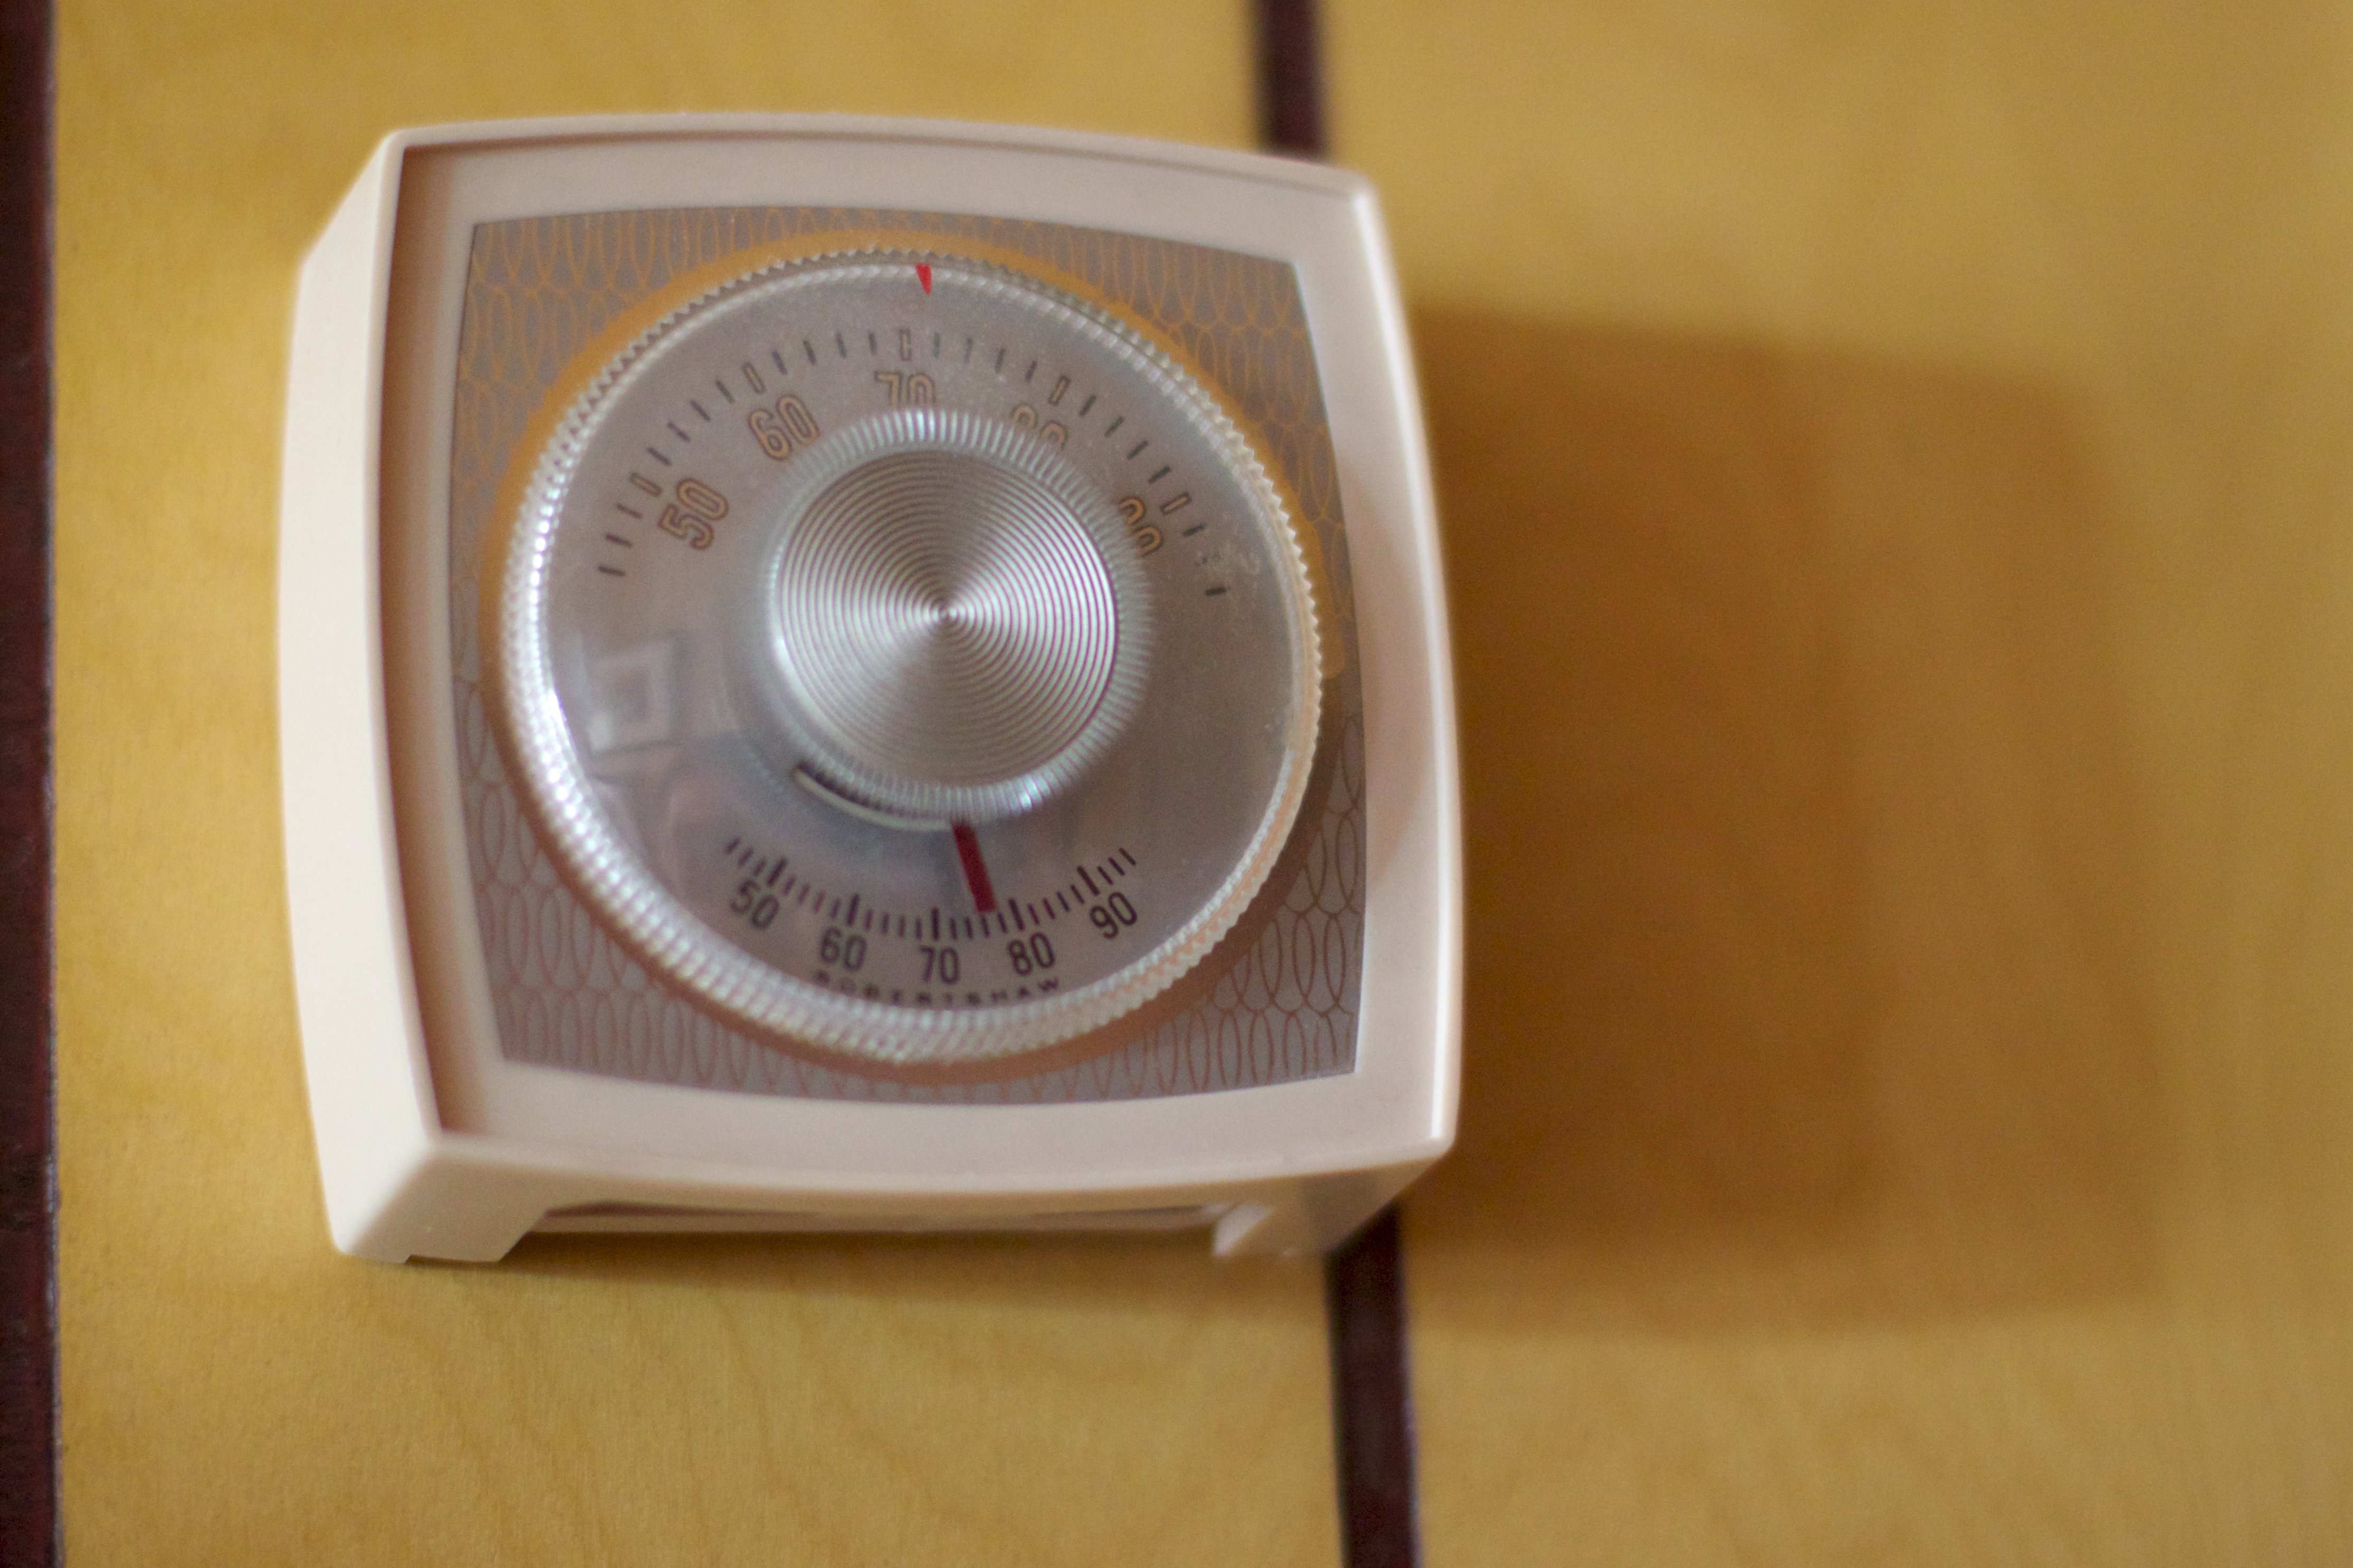
hand, light, clock, lighting, product, electronics, eye, organ